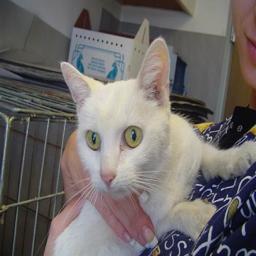
Animal: cats